Sheila Schwartz

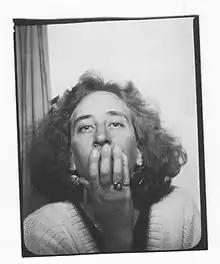
Sheila Schwartz, 1991 (photo courtesy Dan Chaon)

Sheila Schwartz (May 4, 1952 – November 8, 2008) was an American writer and creative writing professor. Her short story collection "Imagine a Great White Light" won a Pushcart Press Editor's Award and was named one of the best books of 1991 by "USA Today", and her short story "Afterbirth" won a 1999 O. Henry Award.